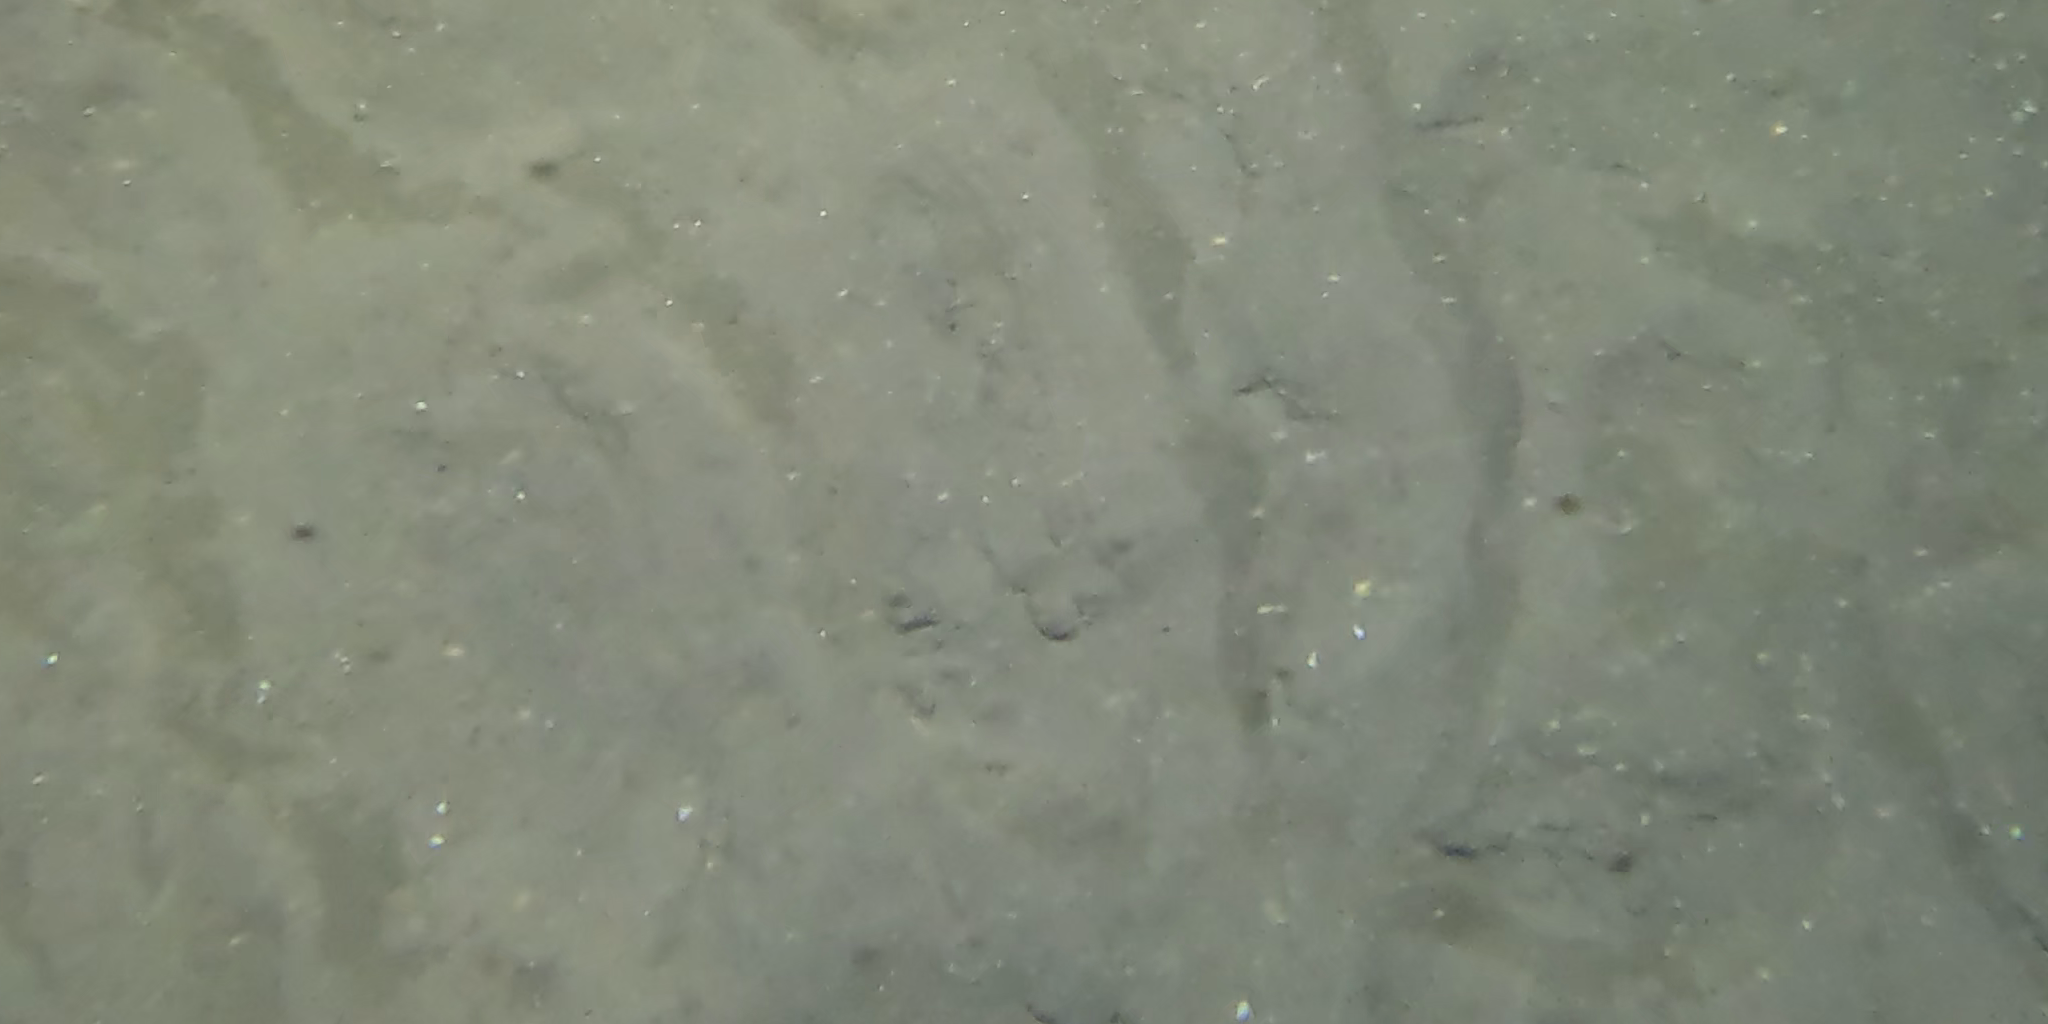
Seabed habitat: sand